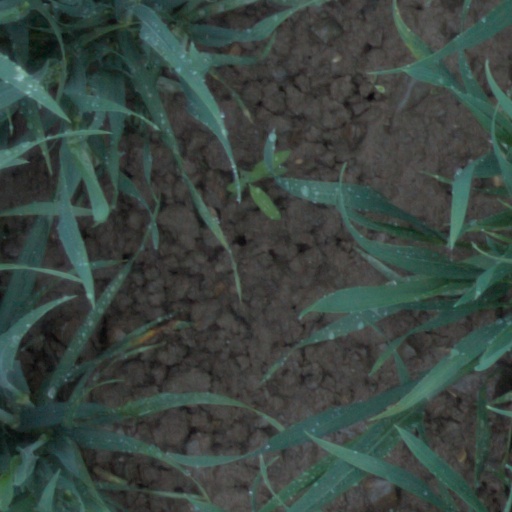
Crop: wheat